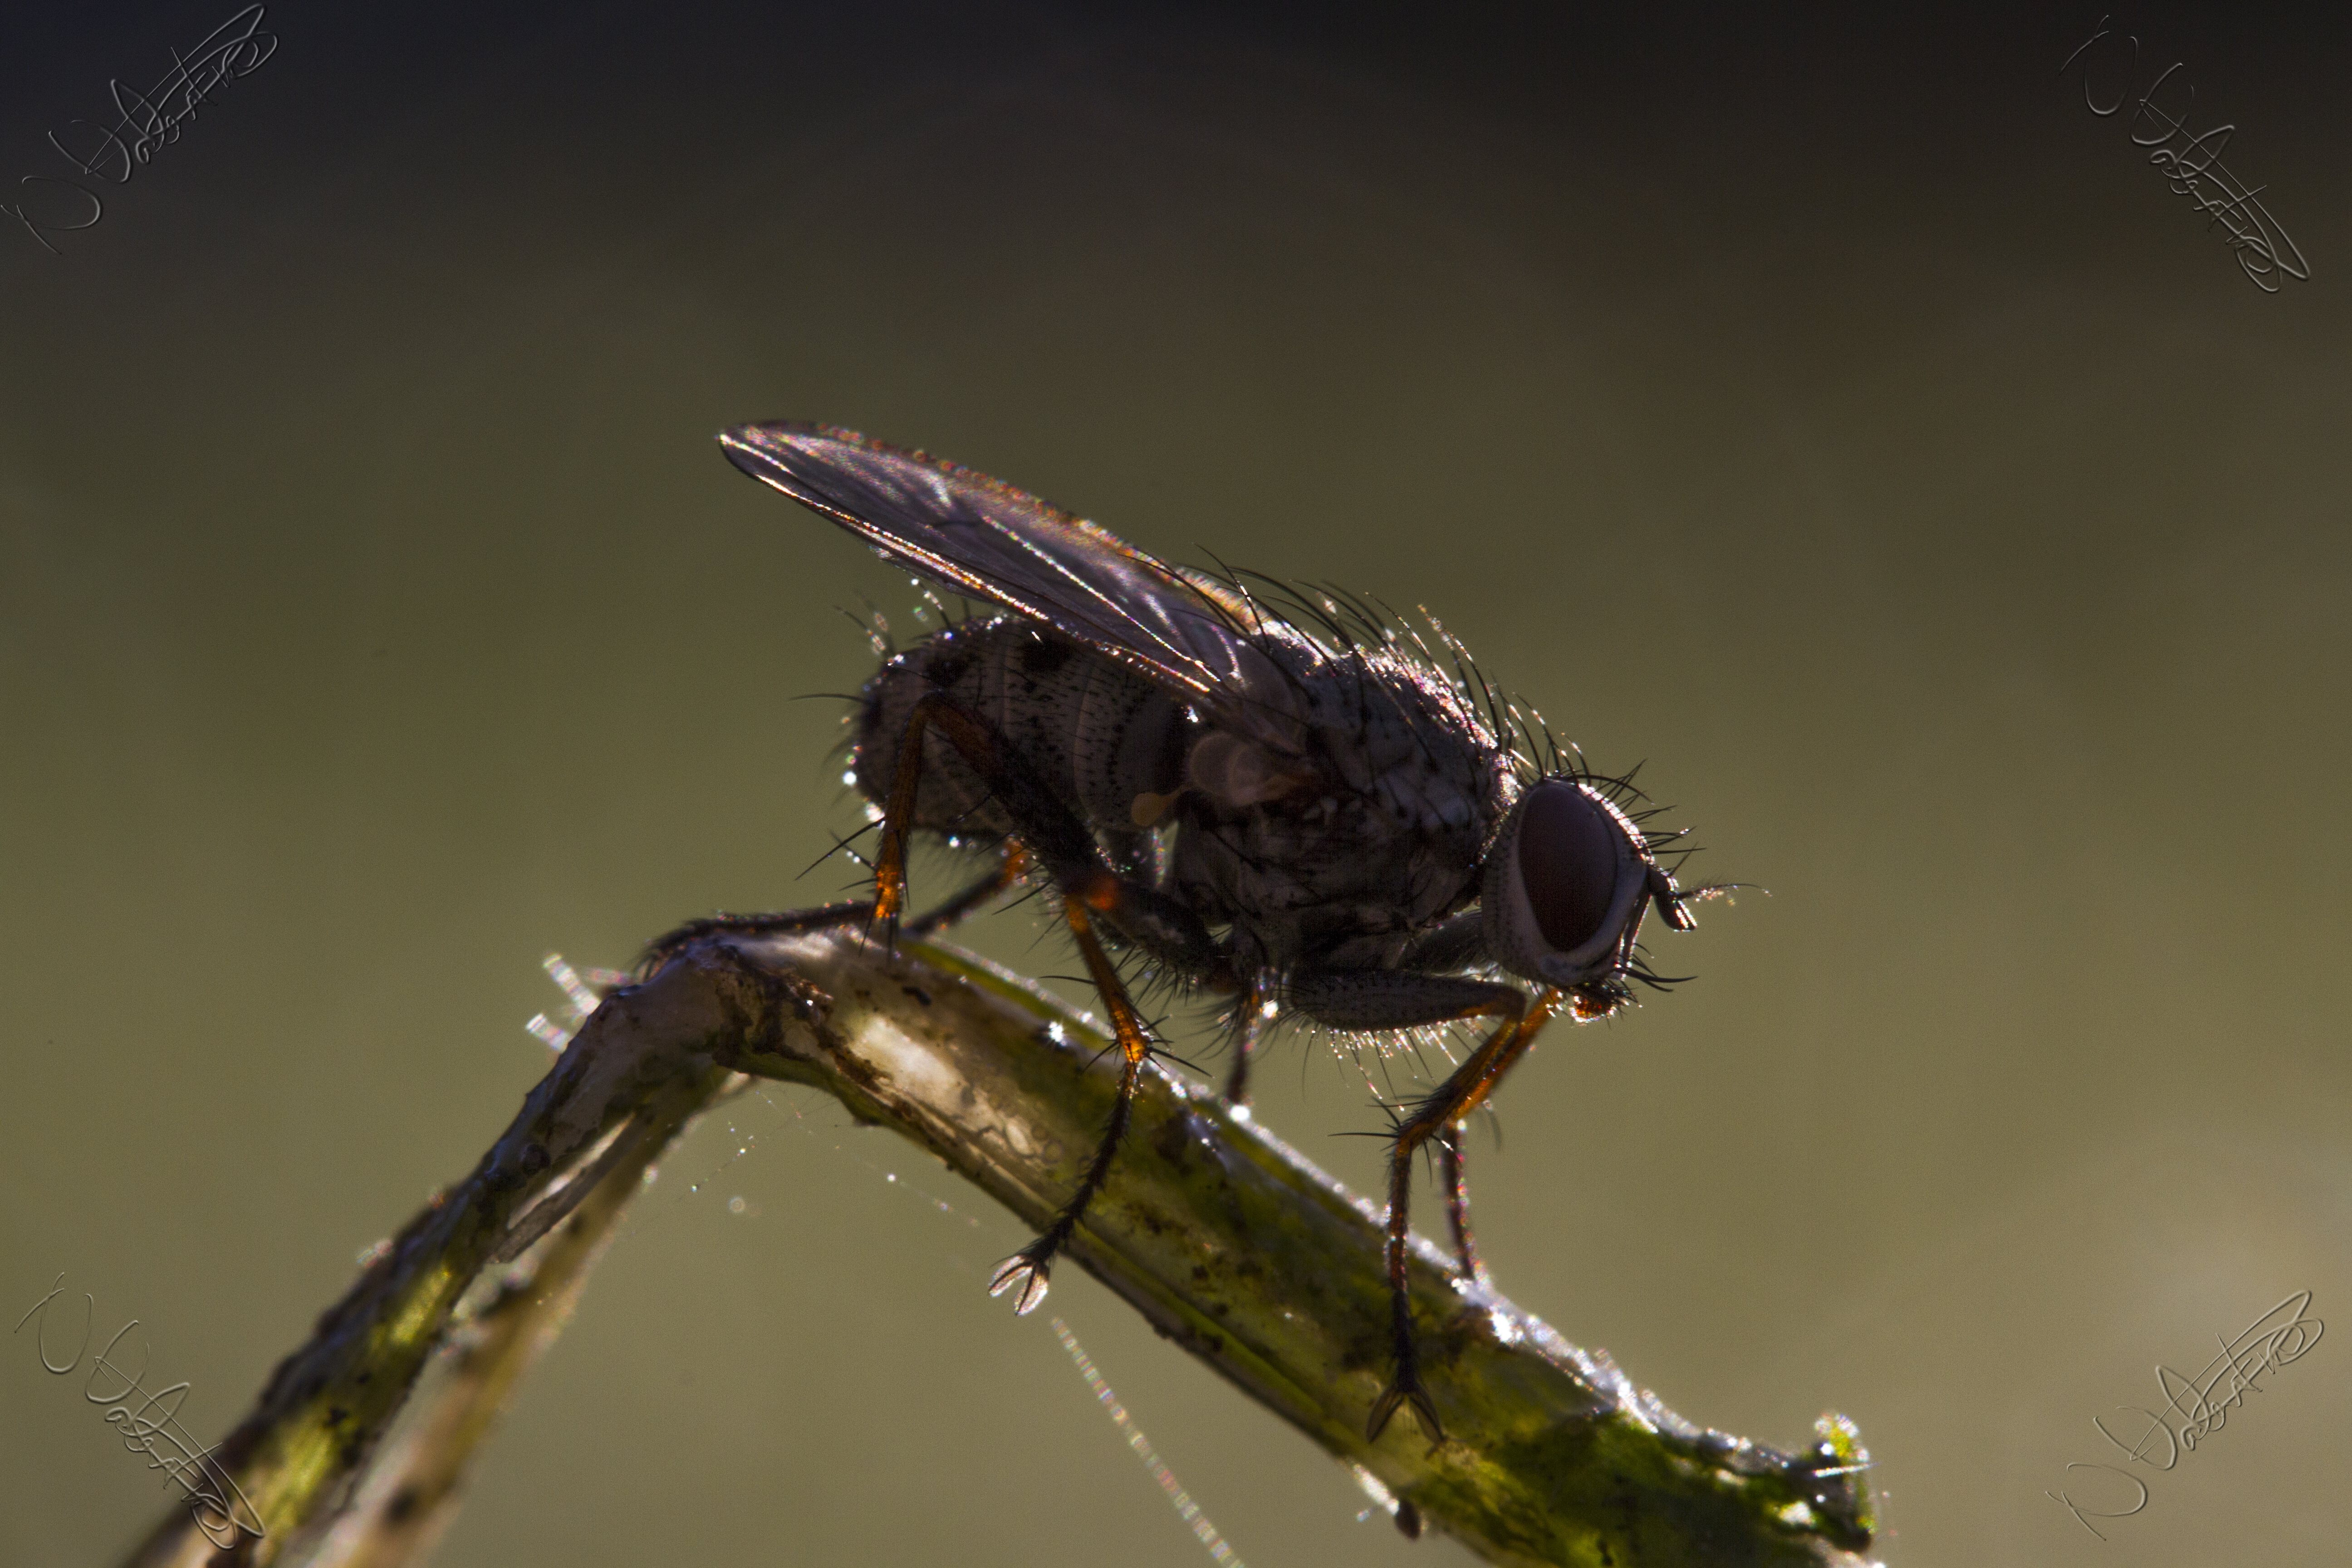
nature, photography, fly, insect, macro, canon, garden, fauna, invertebrate, close up, outdoors, uk, 7d, pest, nikkvalentine, peterborough, extensiontubes, macro photography, arthropod, plant stem